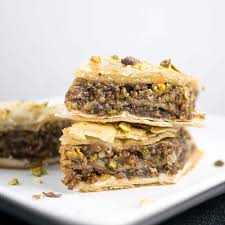
Yemek: baklava